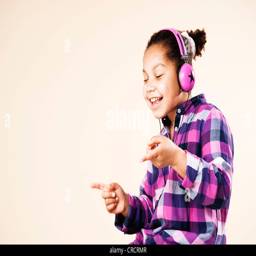
girl with headphones dancing to the music